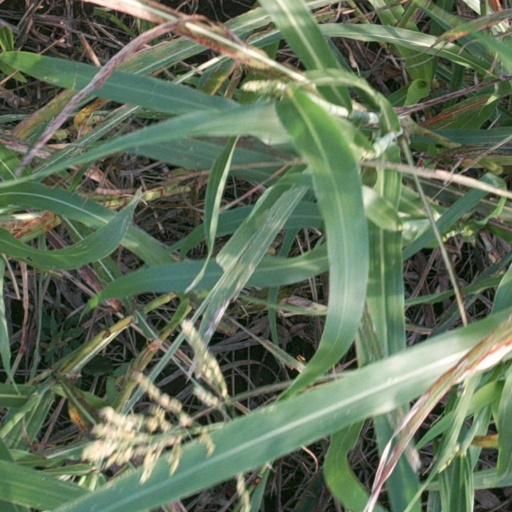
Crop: sorghum